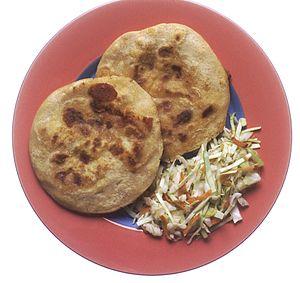
La culture salvadorienne, ou culture du Salvador, pays d'Amérique centrale, façade pacifique, désigne d'abord les pratiques culturelles observables de ses habitants.